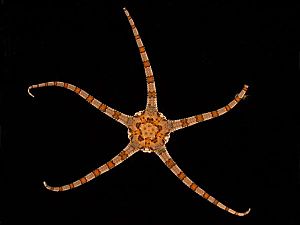
Slangestjerner
Opheiolepis elegans
Slangestjerner er pighuder i klassen Ophiuroidea nært beslægtet med søstjerner.